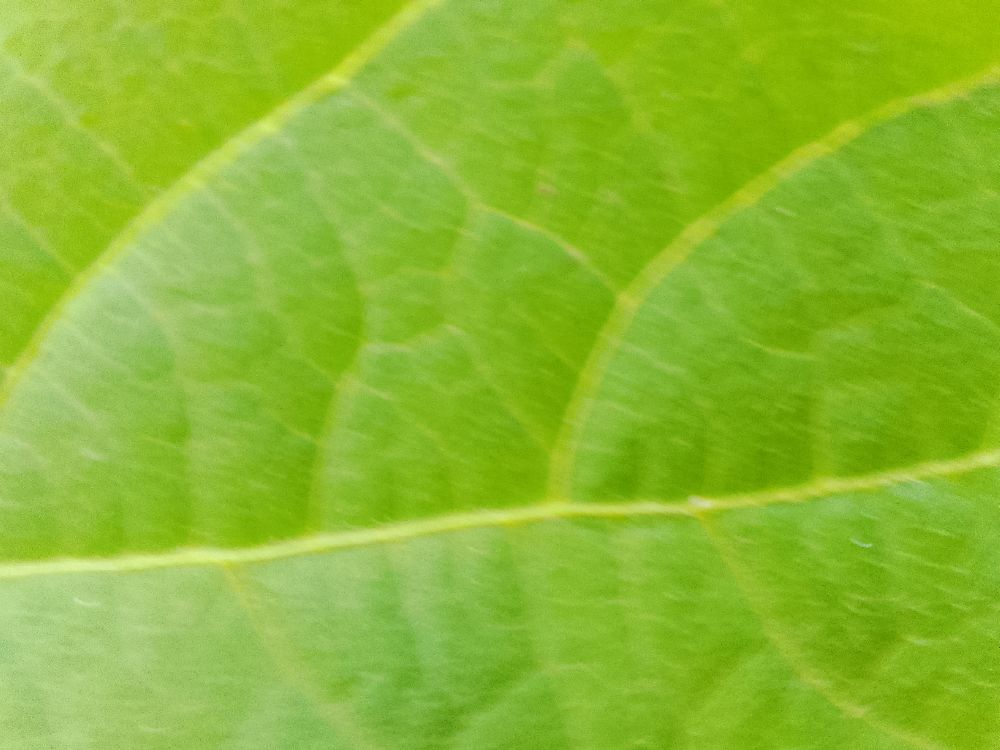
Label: healthy